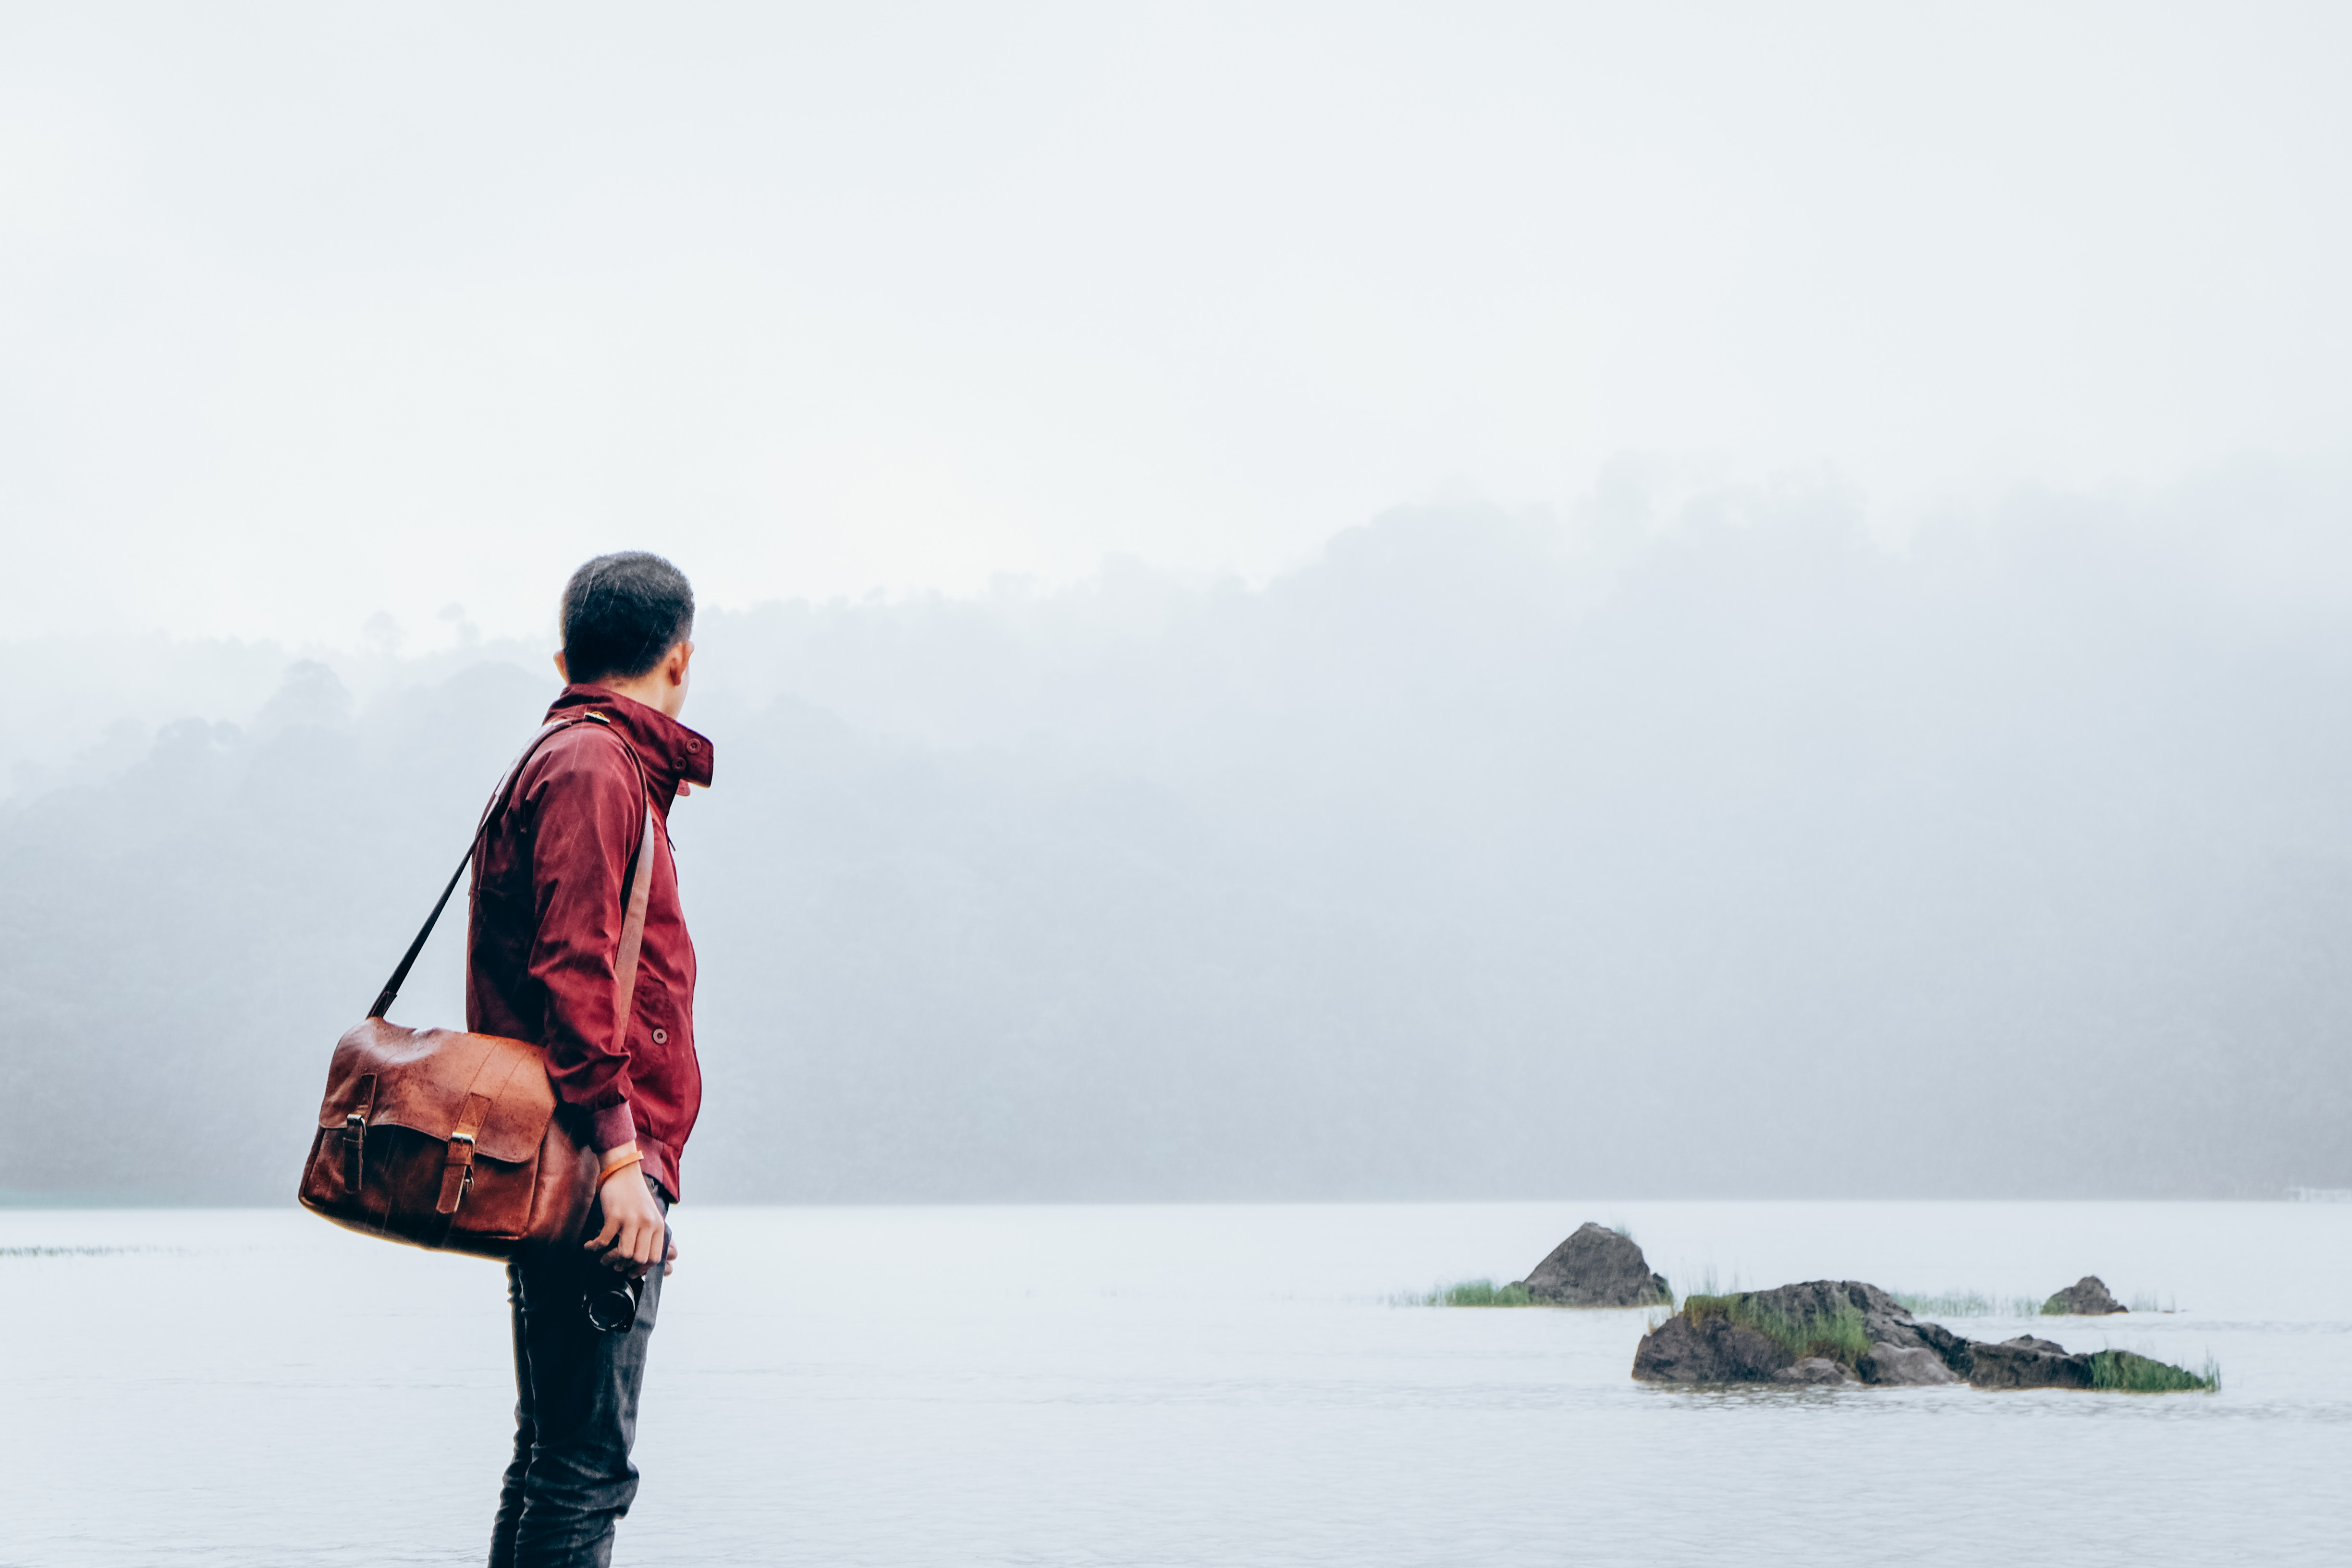
man, sea, coast, water, ocean, person, snow, winter, fog, mist, camera, travel, model, weather, fashion, jacket, rocks, grey, red jacket, satchel, leather bag, atmospheric phenomenon, public domain images